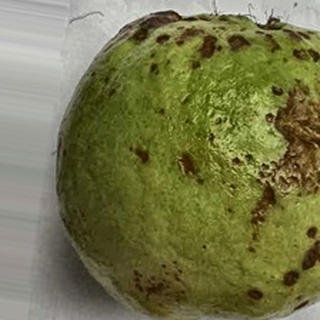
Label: guava_anthracnose